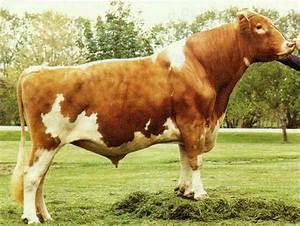
Label: mucca